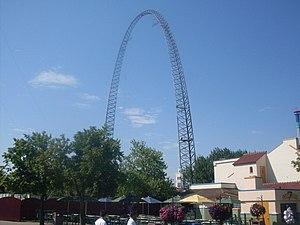
Fami P.A.R.C